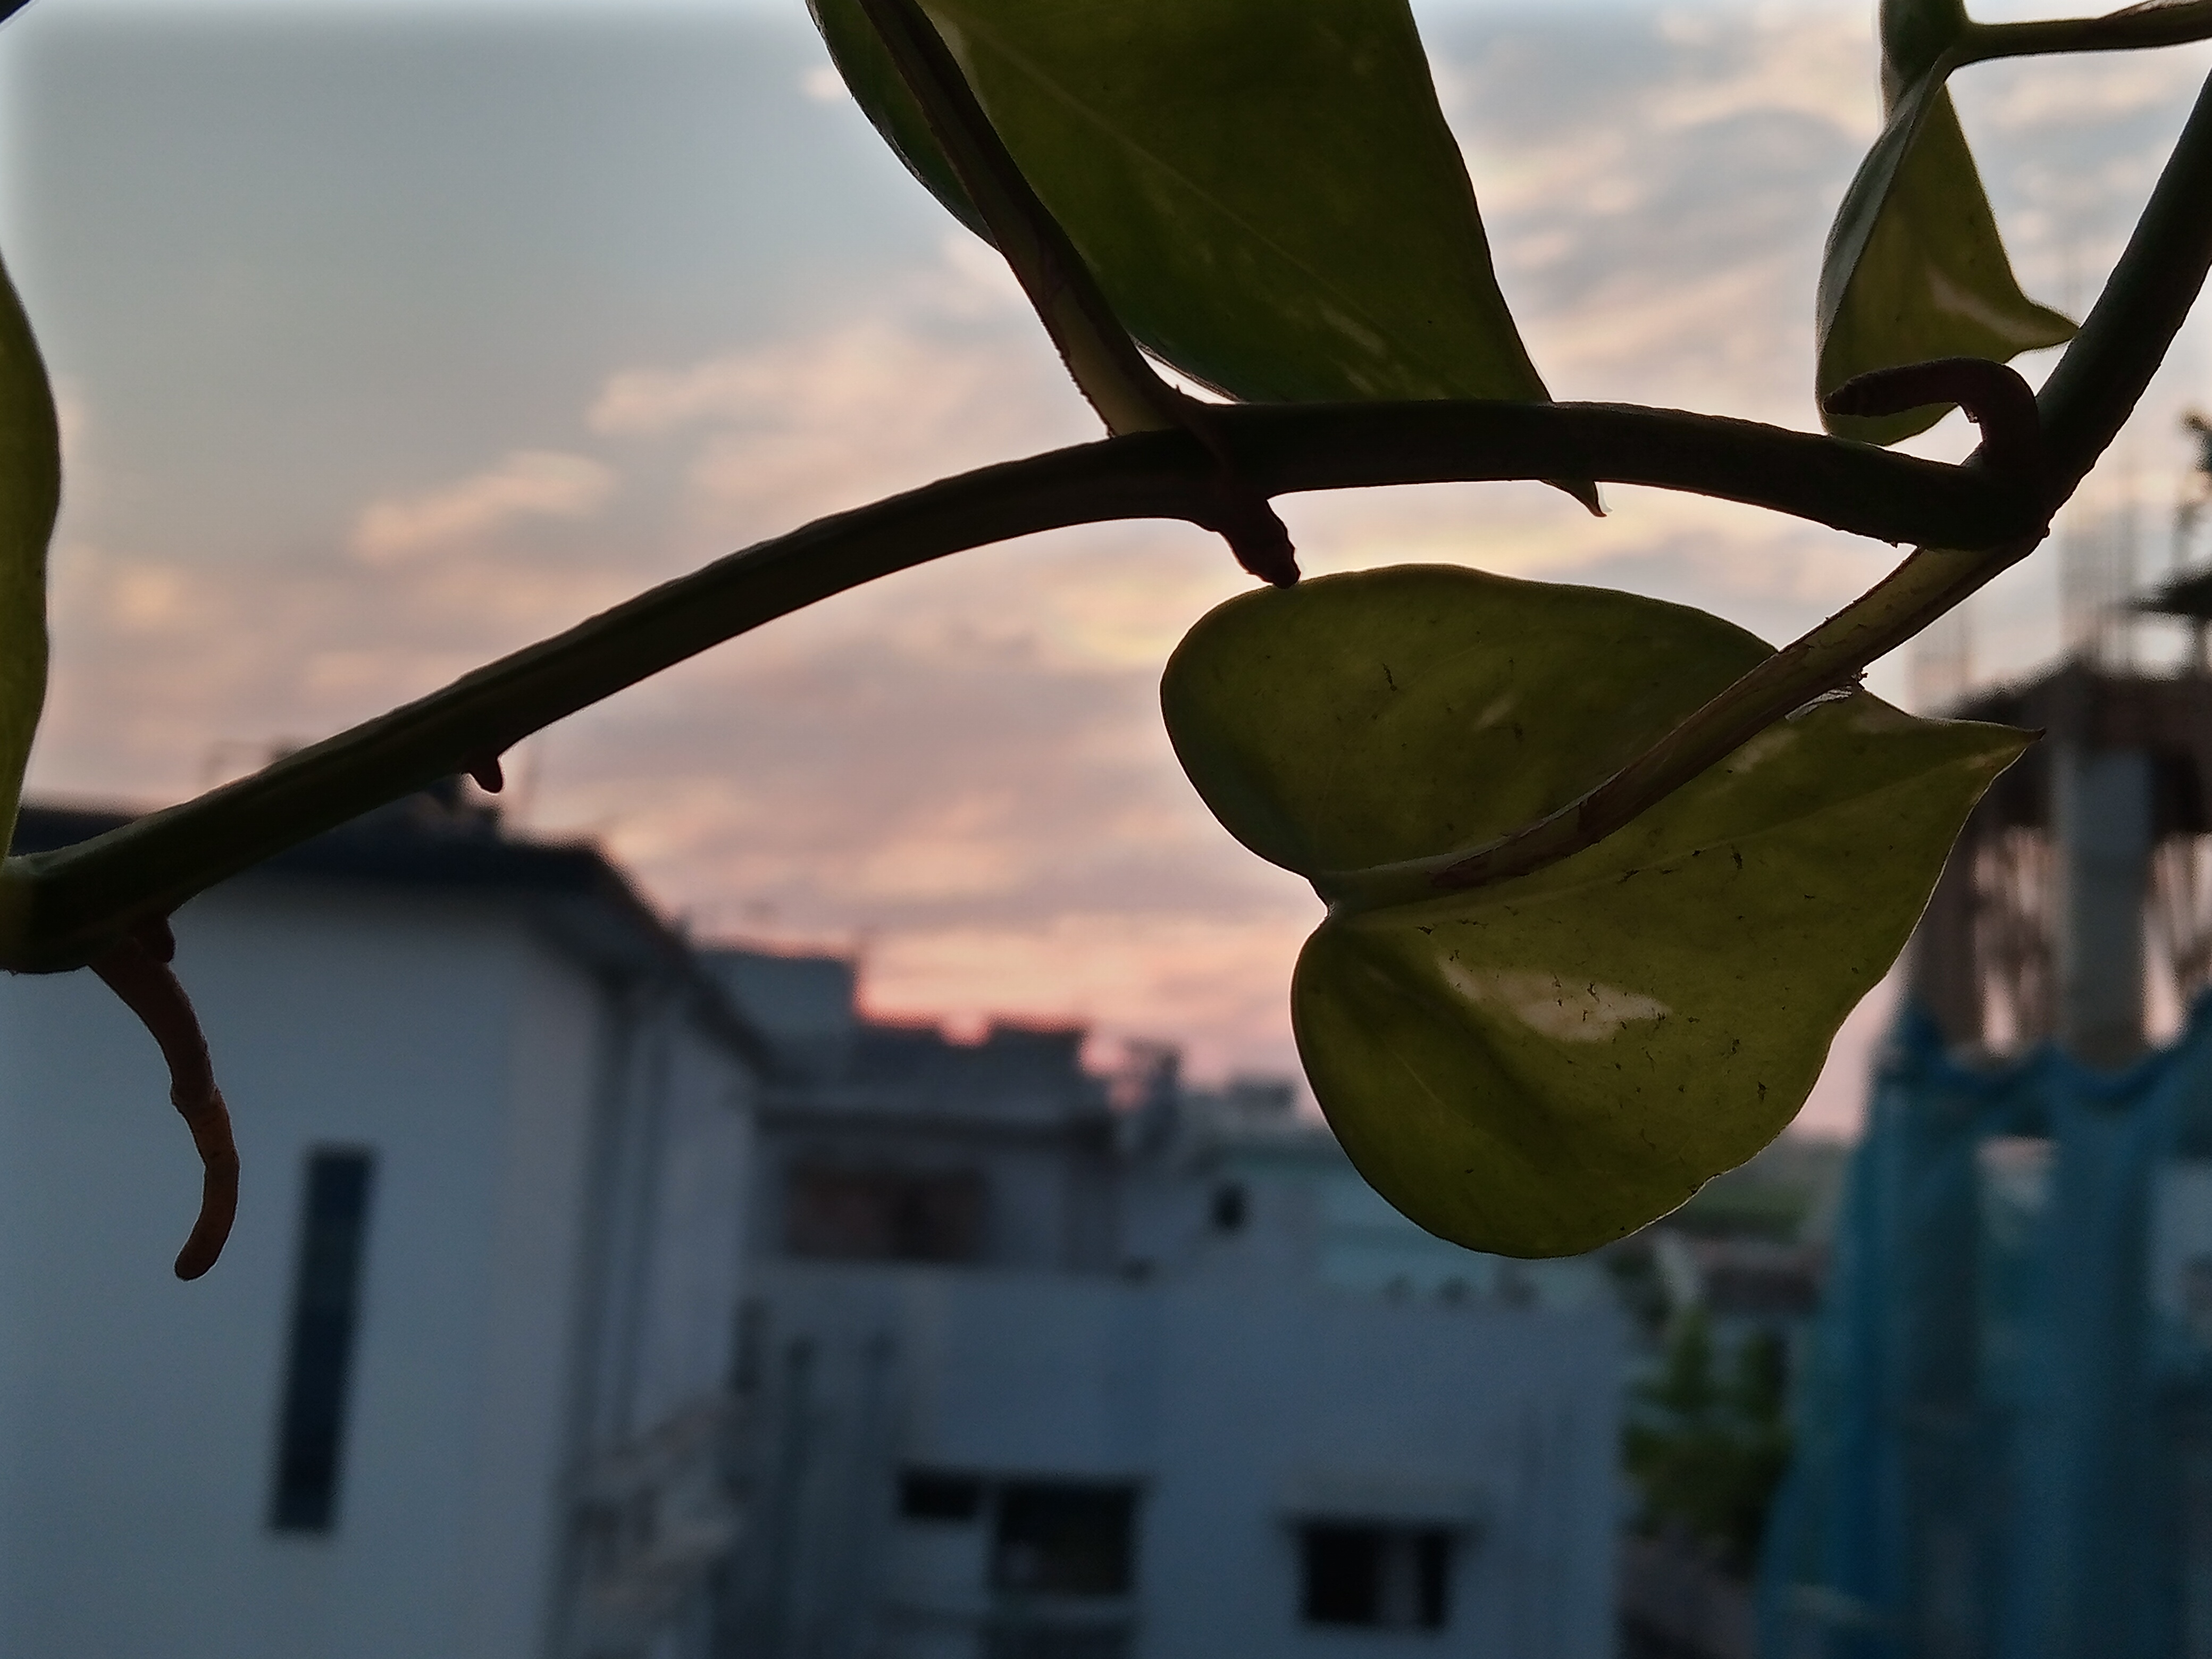
nature, sky, cloud, leaf, branch, twig, plant, wood, Tints and shades, building, window, metal, grass, landscape, evening, plant stem, reflection, flowering plant, glass, winter, shadow